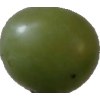
Label: grape